Stanislao Gastaldon

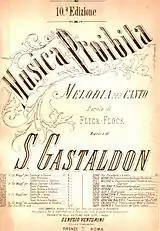
Cover of the 10th edition of "Musica proibita", Gastaldon's most enduring work

Gastaldon studied music with the Turinese composer Antonio Creonti and with Torquato Meliani, an organist at the Florence Cathedral, as well as studying literature at the University of Florence. He began composing songs at the age of 17, sometimes writing the lyrics himself under the pseudonym of "Flick-Flock". Although it is not known for sure why Gastaldon chose "Flick-Flock", Italian musicologist Maria Scaccetti suggests that it probably derived from the popular ballet, "Flick und Flock" by Peter Ludwig Hertel, which had been performed at La Scala in 1861. Music from the ballet arranged as a military march became the official fanfare of the 12th Regiment of the Bersaglieri corps, which had been based in Turin. Gastaldon was only 20 when the Florentine firm Venturini published his song "Musica proibita", which made his name as a composer and achieved an enduring popularity. Its success would also provide an entry to the most important salons in Italy, where many of his early songs were first performed. His musical fame preceded him when Gastaldon did his obligatory year of military service in 1883. He was assigned to be one of the "professors" of the 24th Infantry Regiment band.